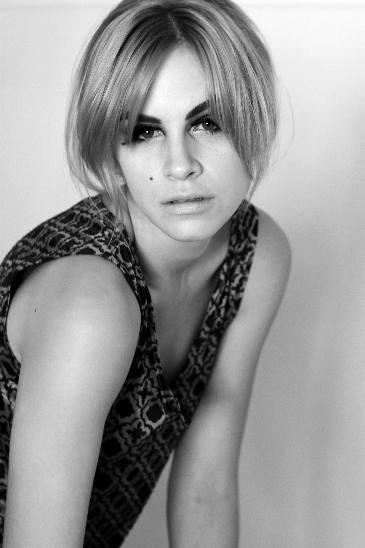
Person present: Yes